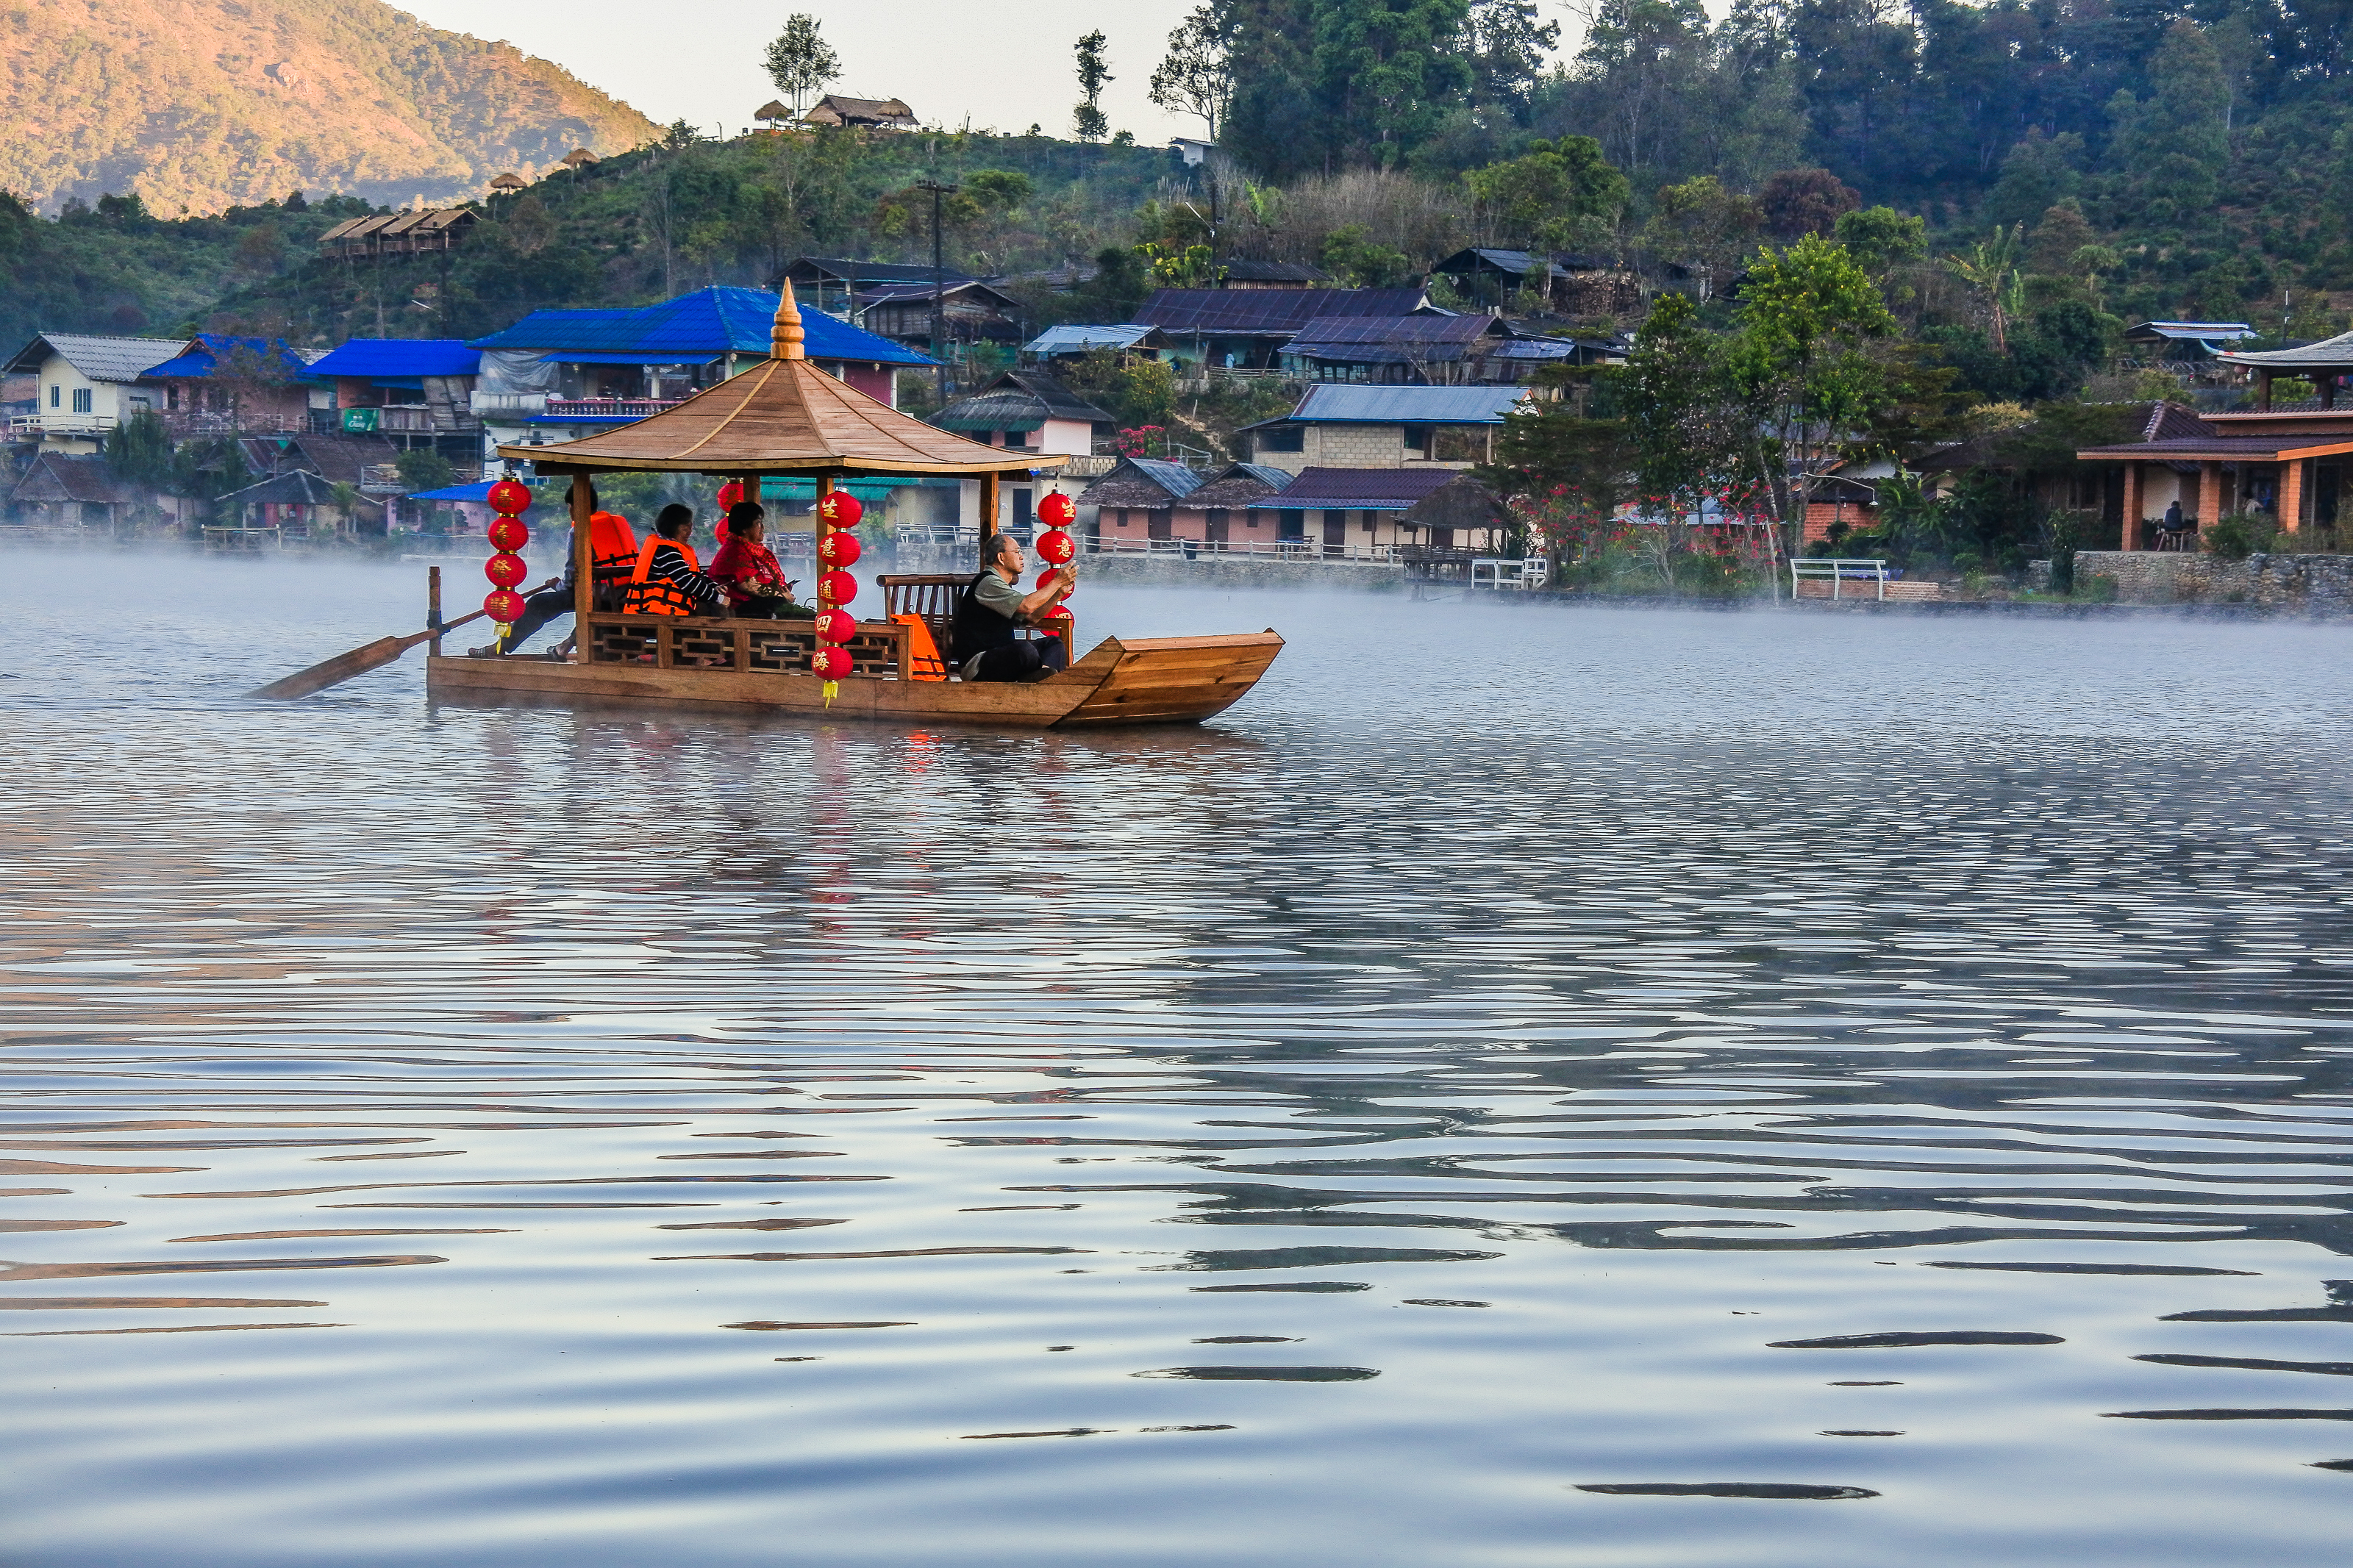
forest, shadow, traveler, sunshine, magnificent, cold, holiday, ban, mist, summer, settlement, mae, beautiful, chinese, tea, mountain, view, son, romantic, design, thailand, national, sunny, village, day, park, sky, green, journey, natural, wallpaper, nature, relax, cool, tree, thai, water, hmong, hong, sunlight, field, light, background, river, travel, lake, landscape, fog, water transportation, boat, vehicle, transport, mode of transport, waterway, tourism, boating, hill station, leisure, recreation, watercraft, vacation